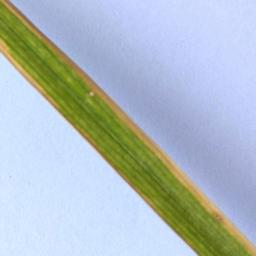
Label: Rice___Leaf_Blast